Dune: Spice Wars

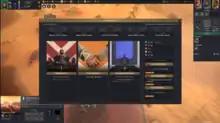
The player can vote on three issues during a Landsraad session.

"Dune: Spice Wars" is a 4X real-time strategy game set on the desert planet of Arrakis. Certain tiles have resources like spice and minerals, and unique tiles such as the polar ice caps can produce large amounts of water for the player. The deep desert serves the same purpose as oceans do in other titles, being impassible by troops unless you have certain research done. "Spice Wars" has seven factions: House Atreides, House Harkonnen, House Corrino, House Ecaz, House Vernius, the Smugglers and the Fremen. Each Faction is represented by a different leader and has different bonuses. The player can select councilors at the start of the game to give additional bonuses. Once the player recruits agents, they can invest them in different factions and areas of research. For example, putting in agents in Harkonnen might allow to carry out operations against them, while adding agents to Arrakis would allow the player to research sites. Sandworms can pop up around the desert and eat units, a warning is given before it happens. Sietches are found throughout the desert, and can be allied with or destroyed.